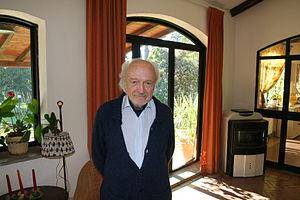
Gianni Ferrio est un compositeur et chef d'orchestre italien, né le 15 novembre 1924 à Vicence et mort le 21 octobre 2013.